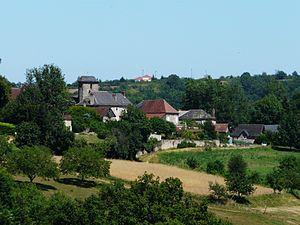
Le village de Coubjours, Dordogne, France.
Coubjours est une commune française située dans le département de la Dordogne, en région Nouvelle-Aquitaine.